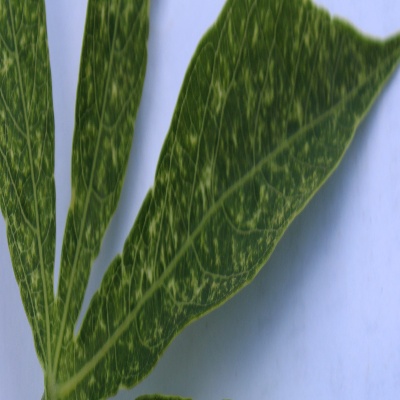
Crop: Cassava
Condition: green mite